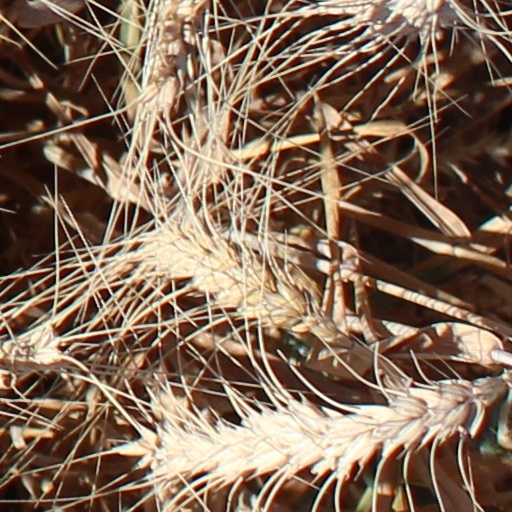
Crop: wheat